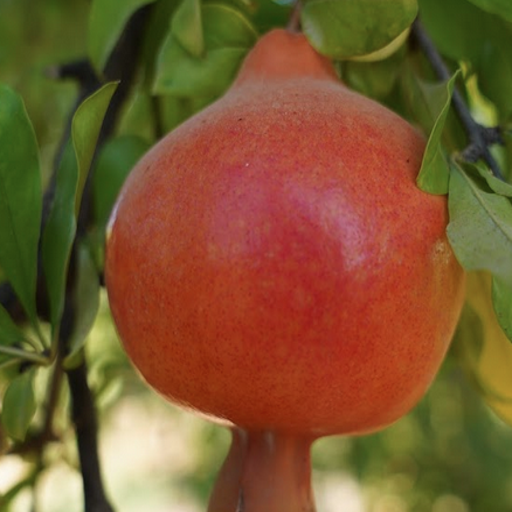
Label: Healthy